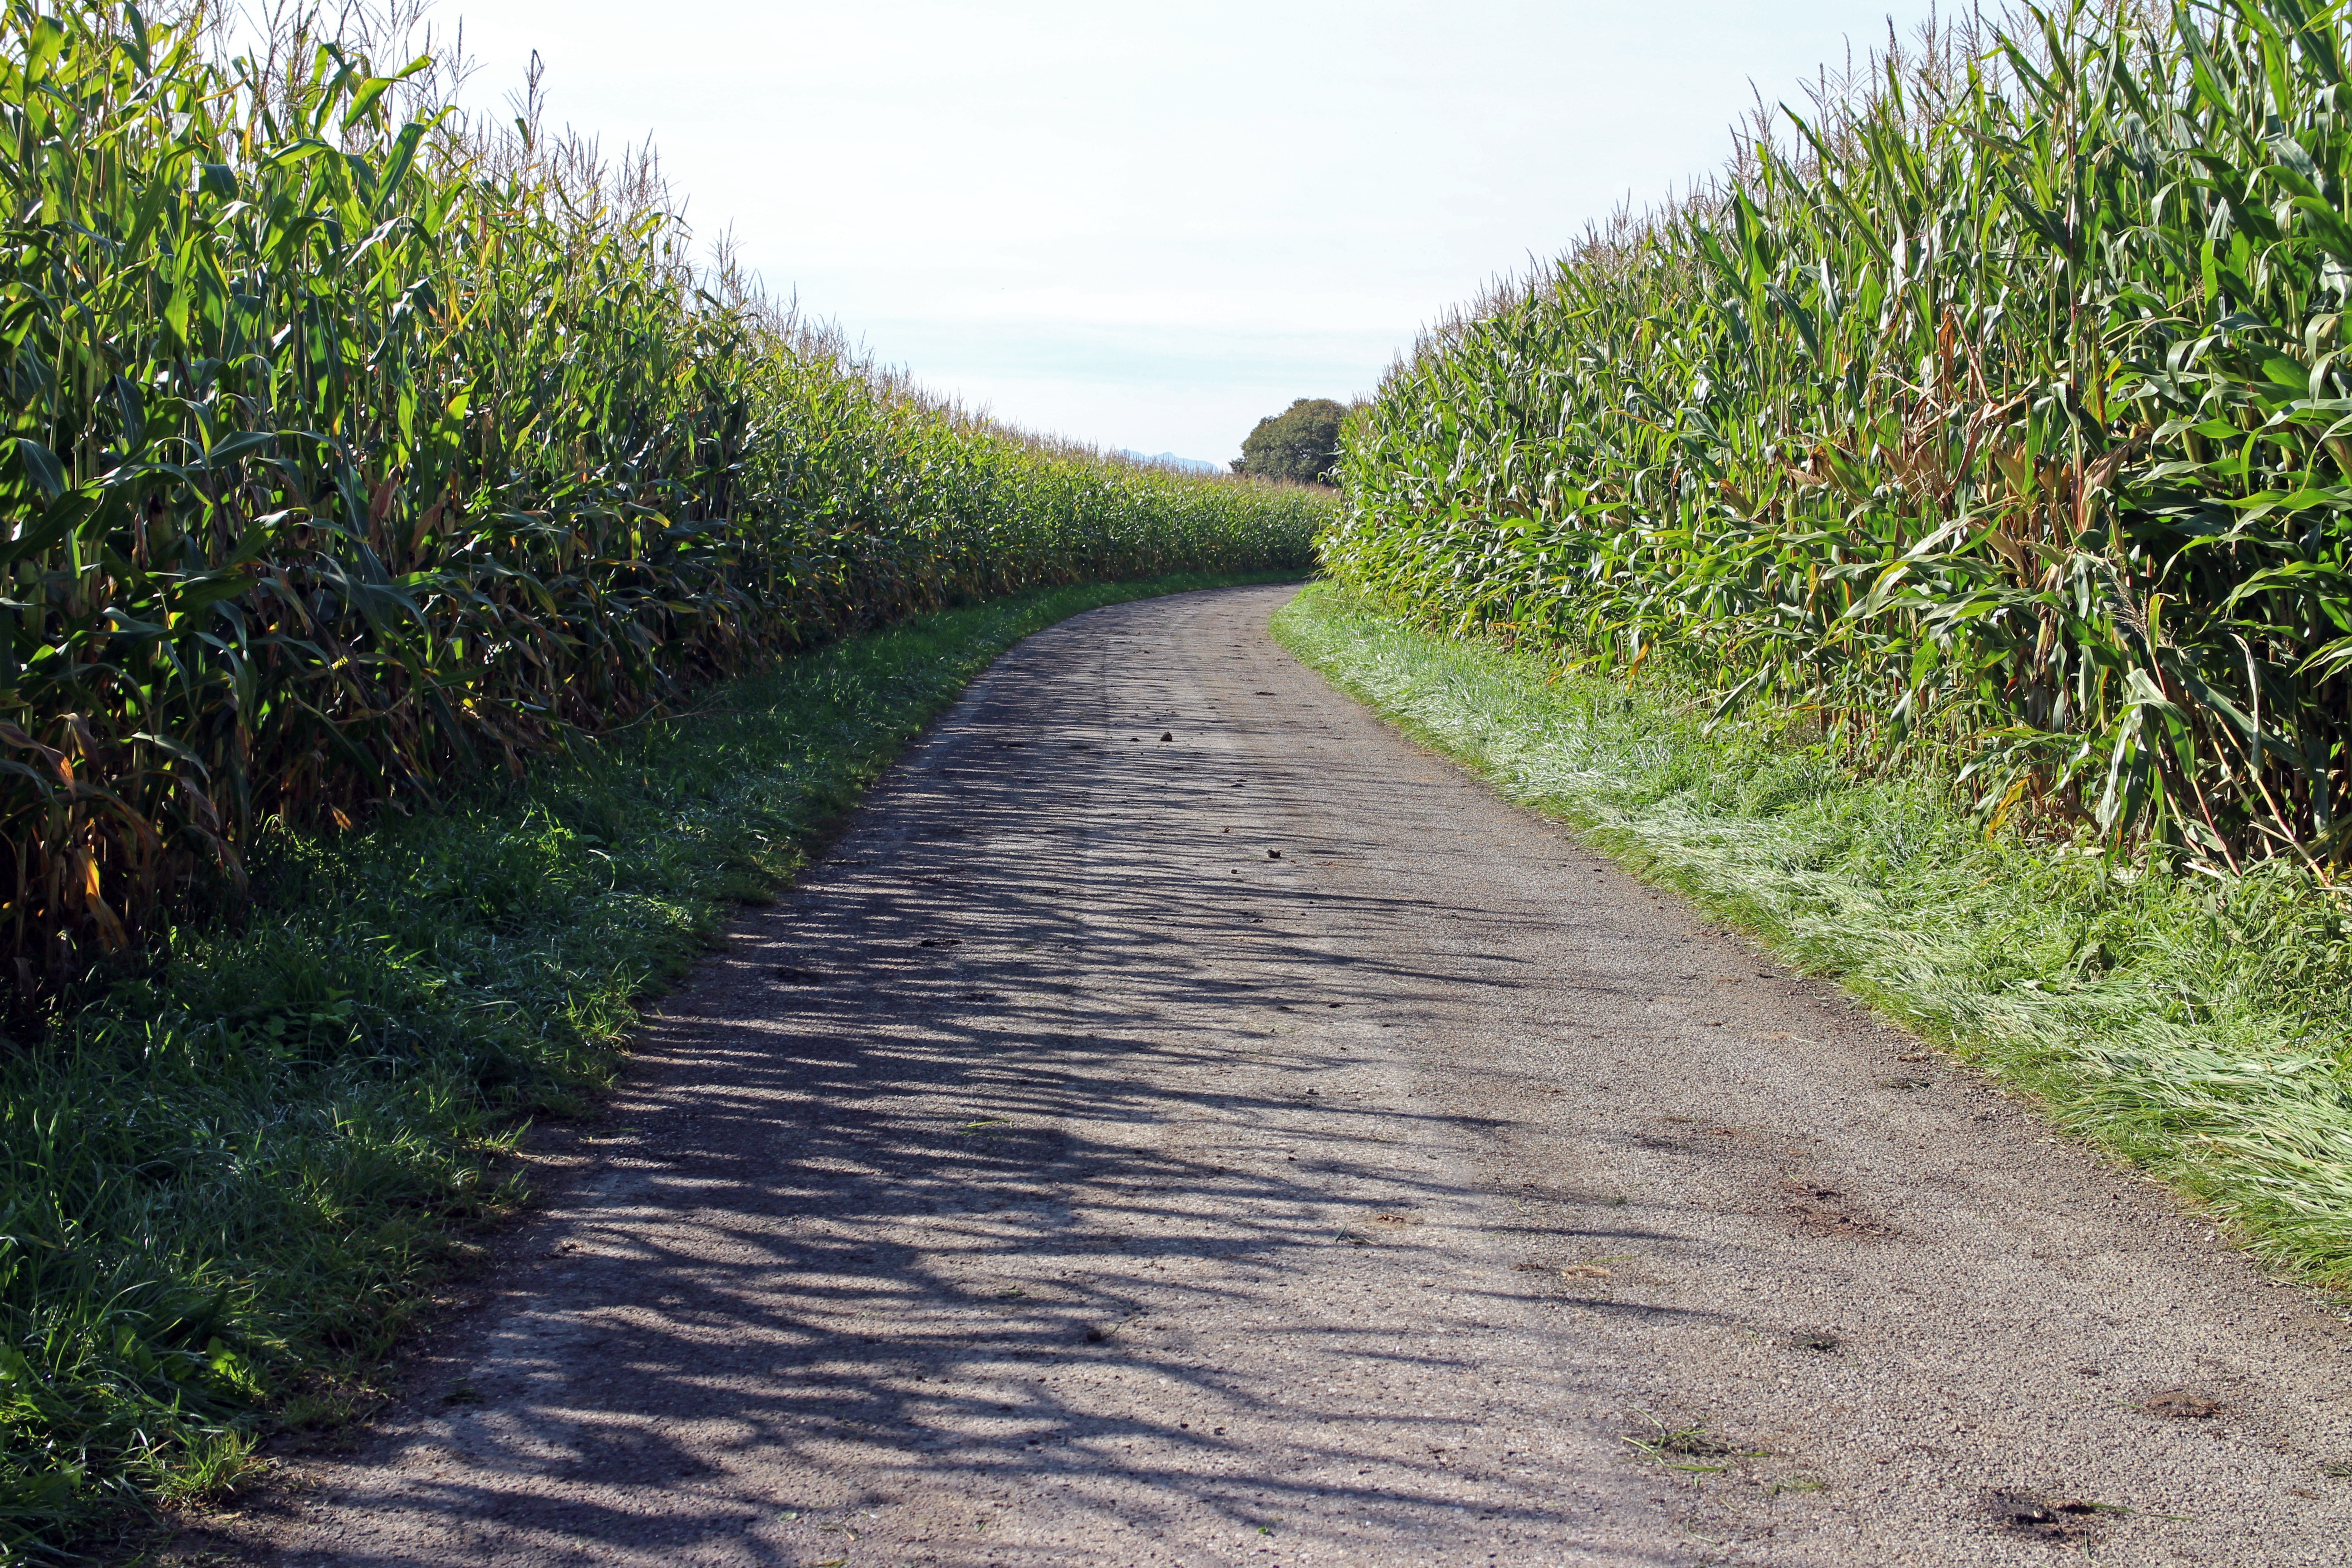
tree, nature, grass, road, trail, field, lawn, asphalt, walkway, dirt road, food, green, crop, corn, soil, agriculture, lane, waterway, cultivation, infrastructure, shrub, cornfield, plantation, away, rural area, dirt track, corn plants, road surface, grass family